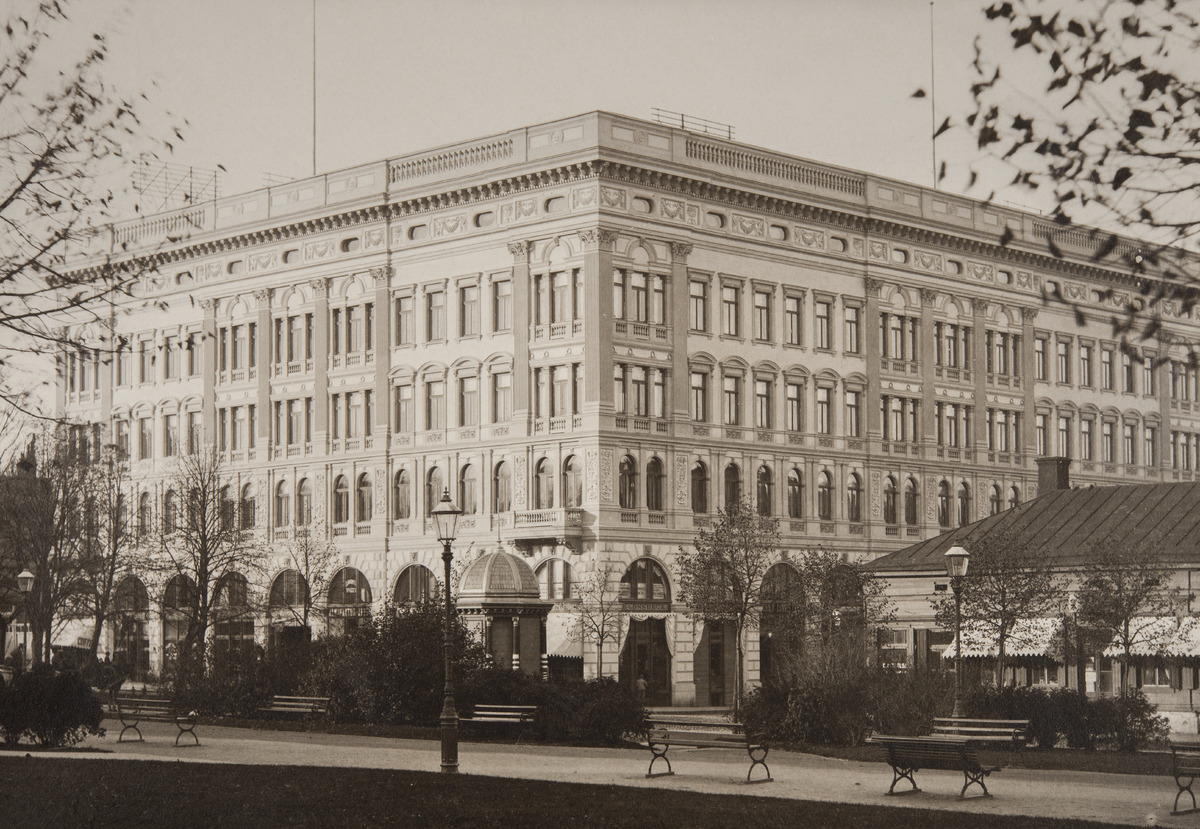
Pohjois-Esplanaadinkatu 35 (nyk
sisällön kuvaus: Pohjois-Esplanaadinkatu 35 (nyk. Pohjoisesplanadi), arkkitehti K.A. Wreden suunnittelema liikepalatsi vuodelta 1888 Pohjoisesplanadin ja Mikonkadun kulmassa Runebergin Esplanadin suunnalta nähtynä. mustavalkoinen
Ajankohta: kuvausaika 1889 n.
Paikka: Suomi, Uusimaa, Helsinki, Kluuvi Helsinki, Pohjoisesplanadi 35. Mikonkatu 2
Aiheet: rakennukset, liikerakennukset, kivitalot, puutalot, arkkitehtuuri, puistot, käytävät, penkit, katuvalaistus